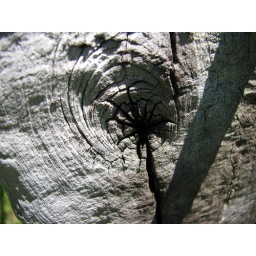
an old wooden fence post in the yard